Orba Elmer Jackson

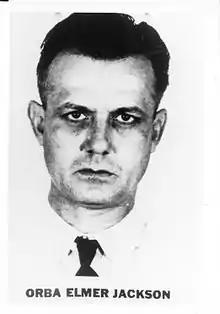

Orba Elmer Jackson (May 20, 1906 – January 8, 1993) was an American robber who was on the FBI Ten Most Wanted Fugitives list in 1950.